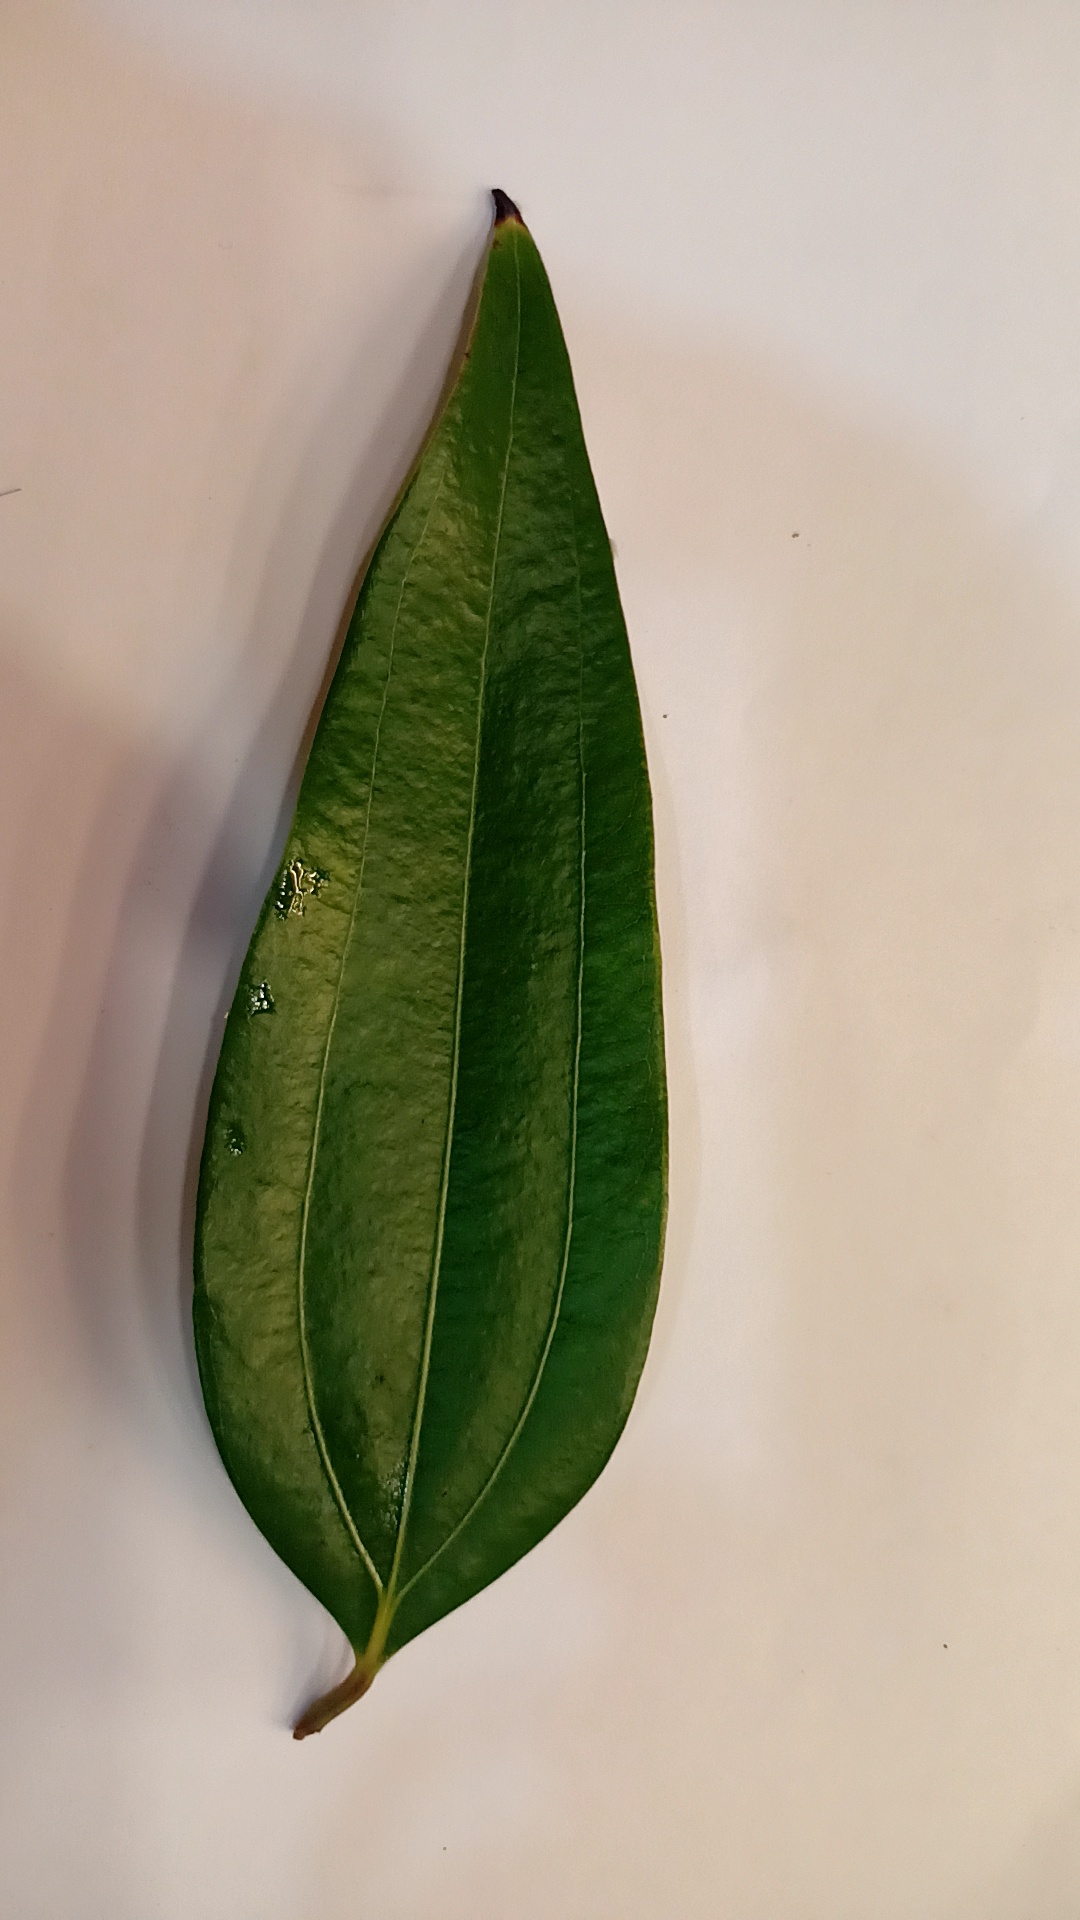
Label: Healthy